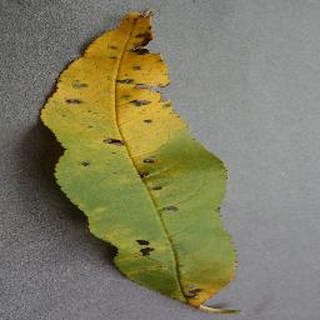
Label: peach_bacterial_spot